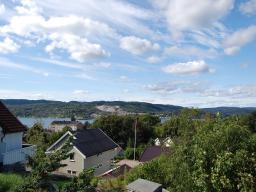
Label: Background_without_leaves